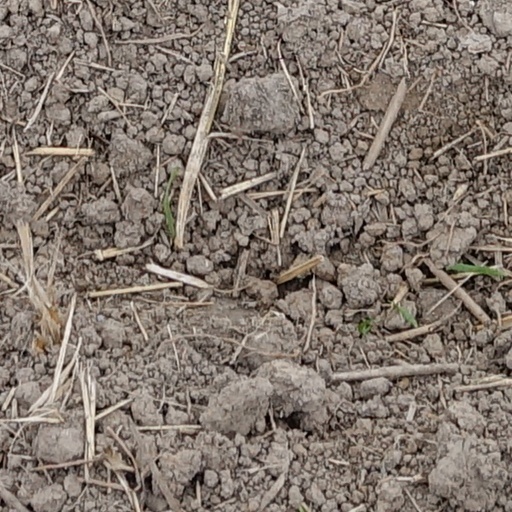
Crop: wheat